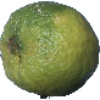
Label: limes